Hitachi Construction Machinery (Europe)

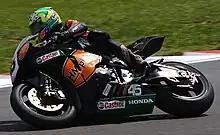
Glen Richards riding the HM Plant-sponsored Honda CBR1000RR in the British Superbike Championship at Snetterton, June 2009

HM Plant was established by Graham Hall in Bridgwater, Somerset, England in 1979, to distribute construction machinery in South West England. The company was appointed a sub-dealer for various brands, including Bomag, Isuzu and Fiat. The company was also appointed a regional sub-dealer for HMCE, but within a year was appointed HMCE's official UK distributor from 1980. After the agreement of the Fiat-Hitachi deal in 1986, the company solely focused on distribution and servicing in the UK of the partnership's products.